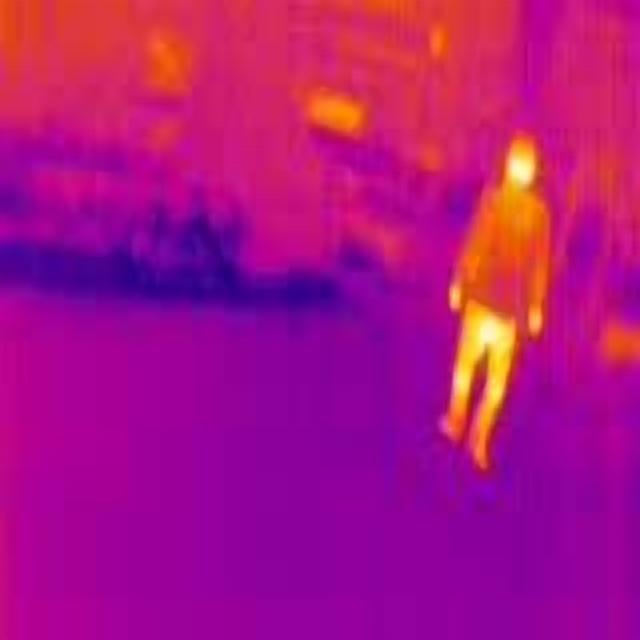
Detected objects:
label: person